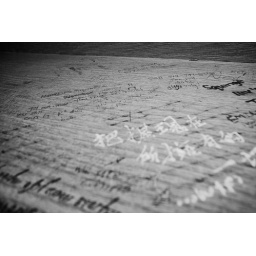
A commented table in DC library